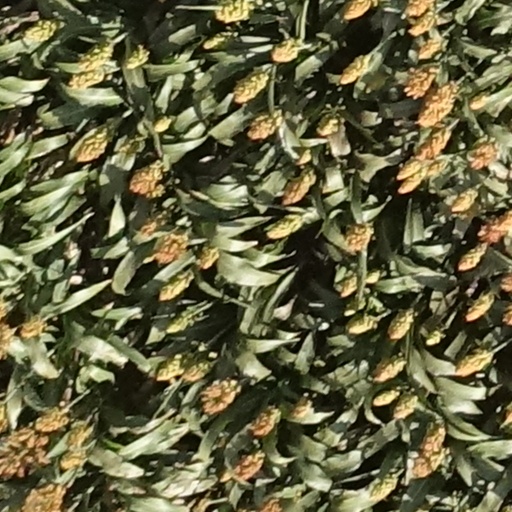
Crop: sorghum